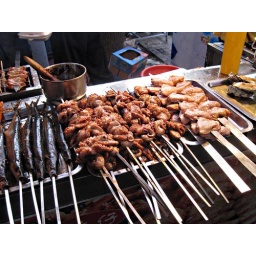
Typical street food - fish, octopus, lamb and chicken wings. Large oysters in their shells to the far right.